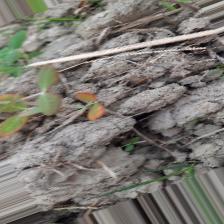
Label: Lentil Rust